Togyzkumalak

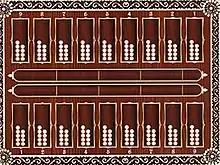
Initial position of the game

The game togyz kumalak uses a special board with two rows of small holes, called "otau" (nine in each row) and two base holes, which are called "kazan". The player's "Kazan" is closer to the opponent's side. At the beginning of the game, there are 162 stones, called "kumalaks" nine stones in each small hole. A player wins the game if he collects 82 stone in his "kazan" If each player has the same number of stones in the kazan, then the game is a draw.